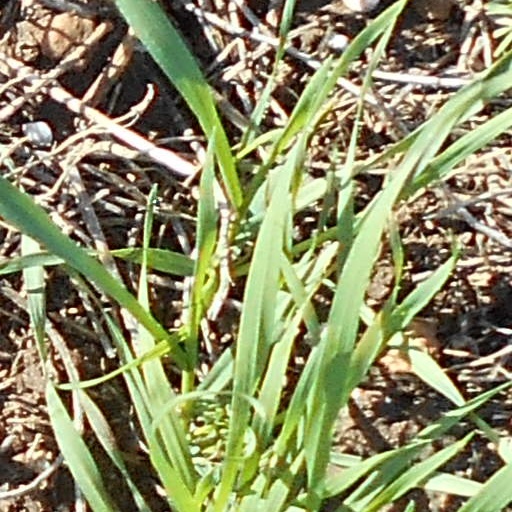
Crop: wheat